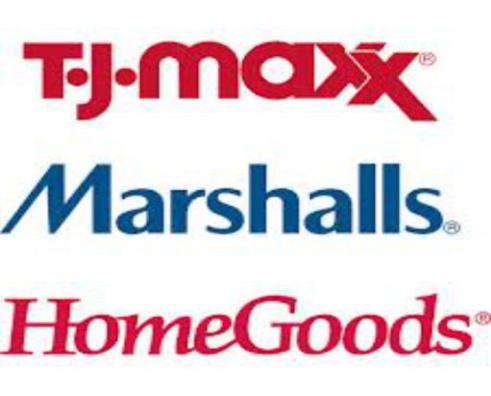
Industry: Others